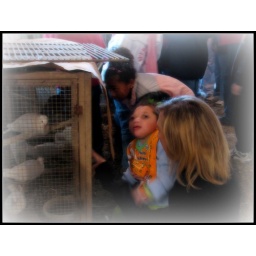
Farm in tuscumbia -Marcus on field trip and pizza for lunch